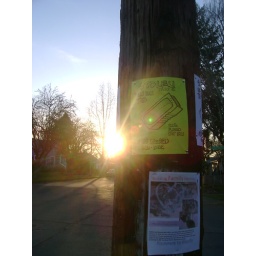
stolen bathtub sign in eugene